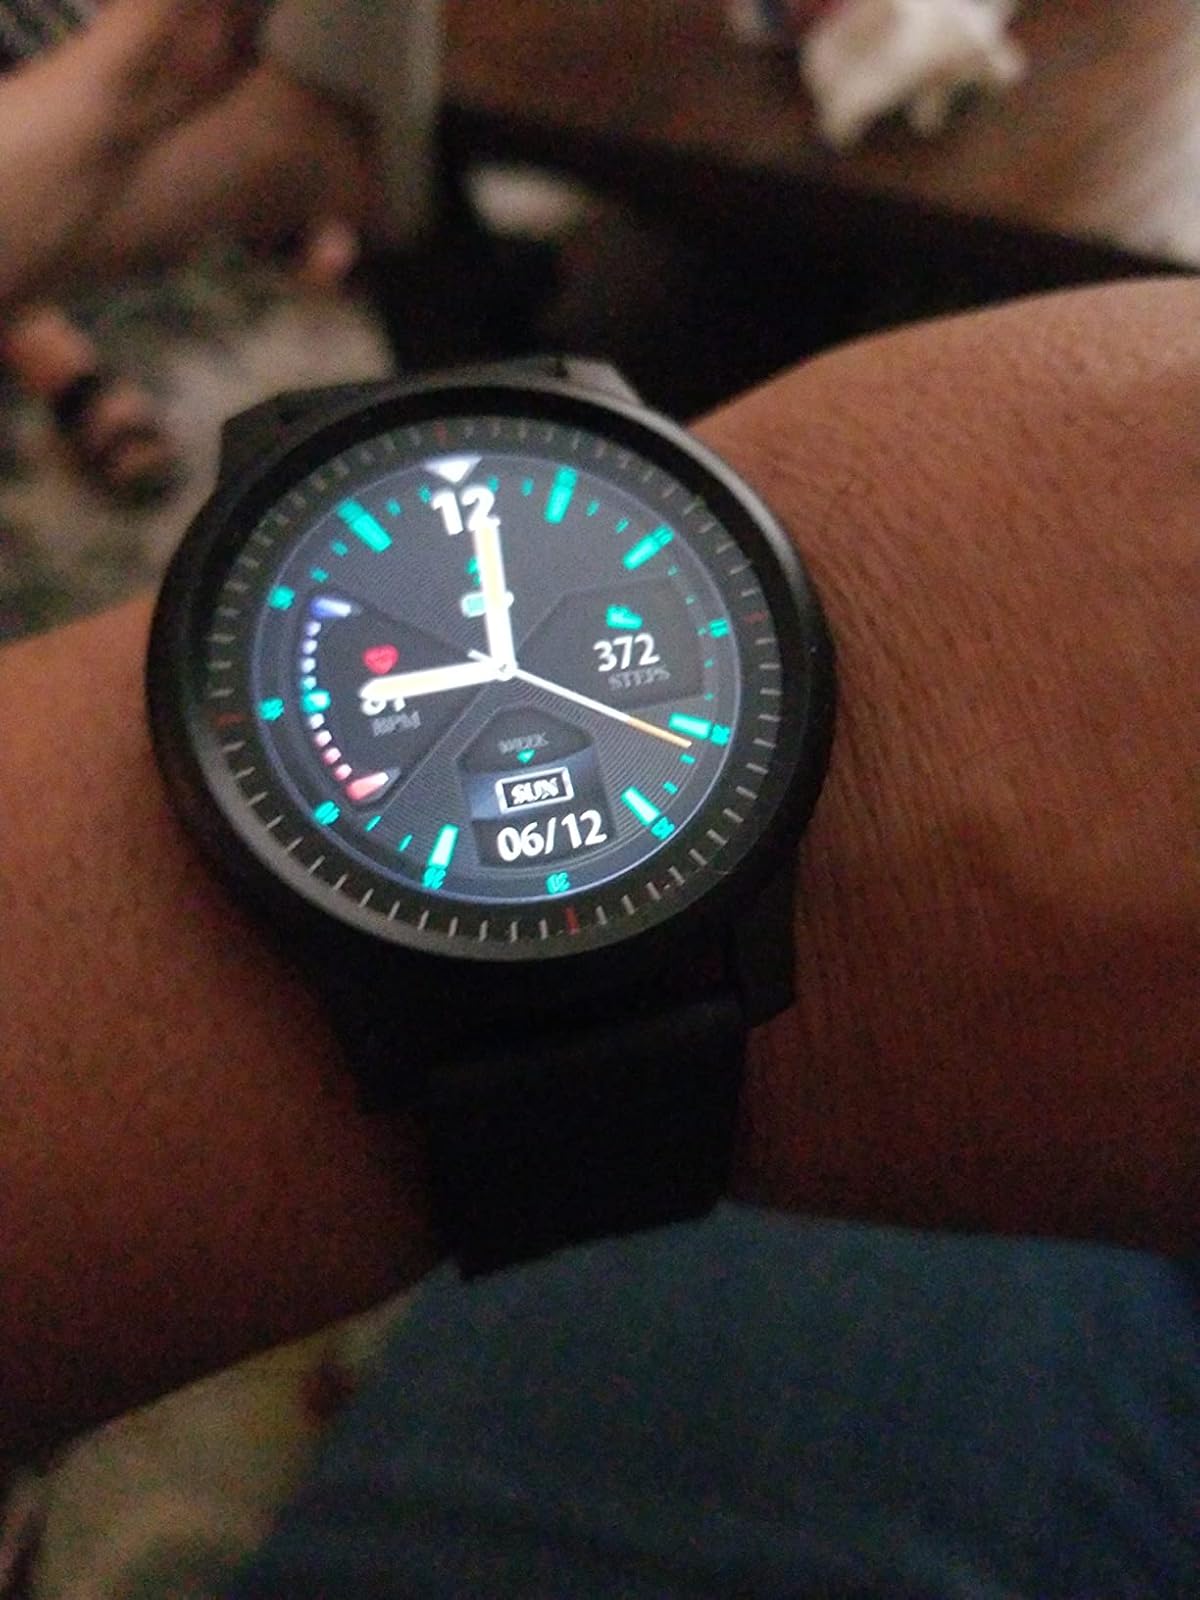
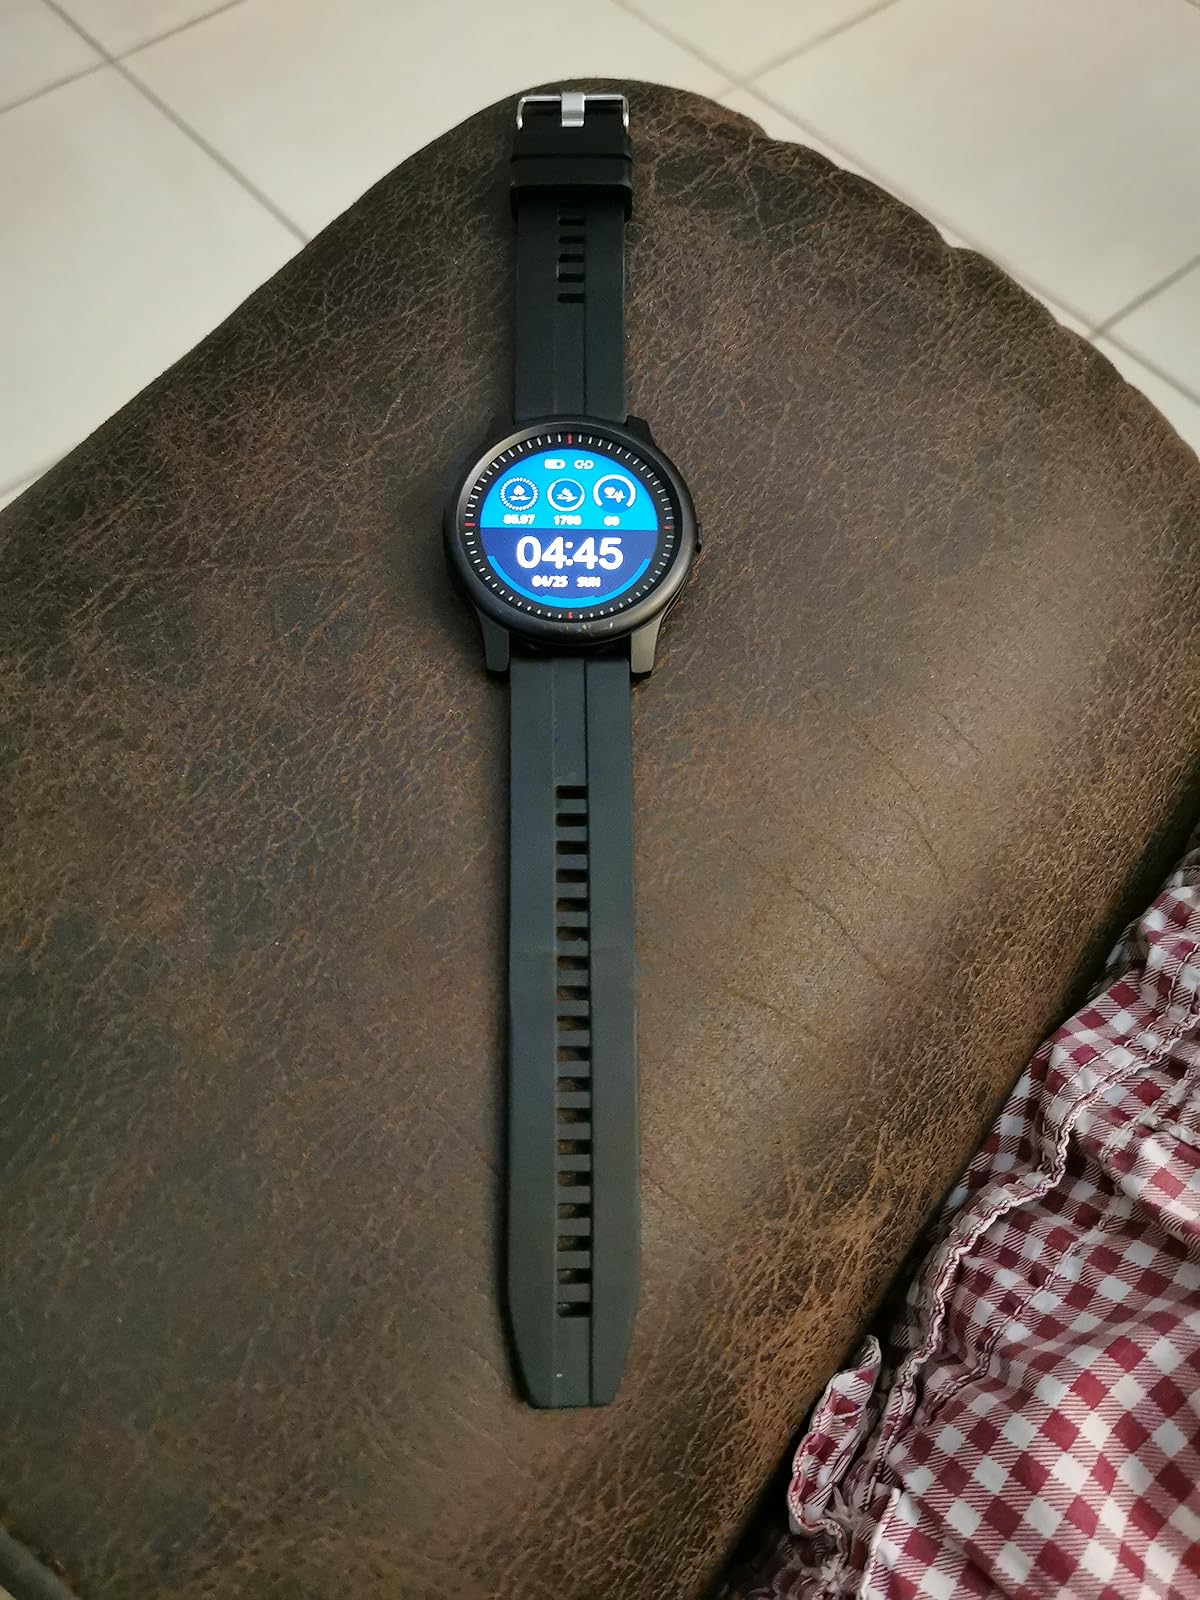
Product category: smartwatch
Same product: yes